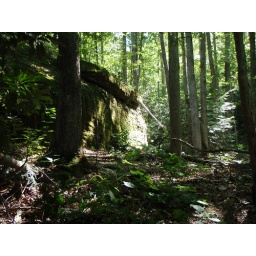
Giant rock finds a home in the forest